Carl Hugo Hahn

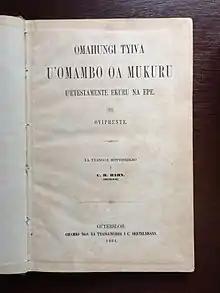
Title page of Biblical History in Herero language, compiled and translated by Carl Hugo Hahn and printed in 1861.

While in Gross Barmen, Hahn learned to speak Otjiherero (first gaining the ability to preach in the language on 29 January 1847) and translated the New Testament and other religious texts into the language of the natives. As early as 1846, he compiled the first Rhenish Missionary prayer book in Herero, and together with Rath, he released a collection of biblical stories and hymns translated into the language under the title "Ornahungi oa embo ra Jehova" in 1849. Additional prayer books in 1861 and 1871 book-ended his 1864 output of two further biblical narratives, a copy of Luther's Small Catechism, and a 32-song hymnal. Highlights of the Old Testament and the aforementioned complete NT began the work that Peter Heinrich Brincker and others would complete.